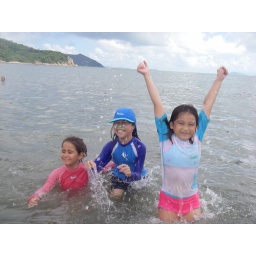
happy girls in water